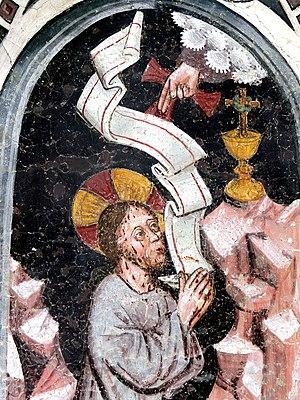
La sueur de sang (Jésus) est un épisode de la Passion de Jésus, en grec l' "hématidrose". En médecine l'hématidrose est un phénomène reconnu sous un stress intense.